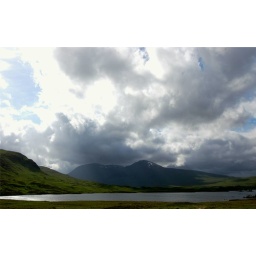
The angry grey sky over mountains and lake in Scotland